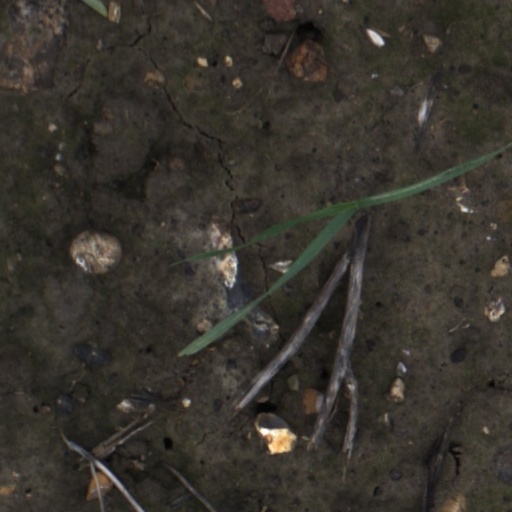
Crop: wheat